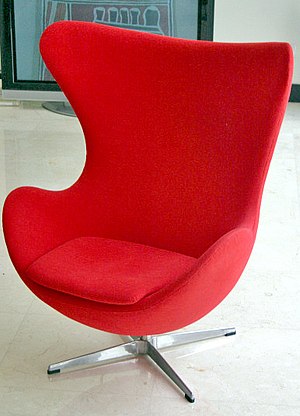
Lænestol
Arne Jacobsens Ægget.
Lænestol er en stol, der typisk er en magelig stol med polstret sæde, armlæn og høj ryg. Lænestolen kan have tilknyttet fodskammel. Lænestole kan være drejelige eller med faste ben.